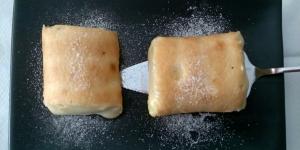
bracitos de gitano